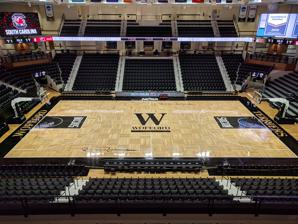
Building: Jerry Richardson Indoor Stadium
Country: United States of America
Year built: 2017
College basketball arena in South Carolina, USA Jerry Richardson Indoor Stadium Jerry Richardson Indoor Stadium Location in South Carolina Show map of South Carolina Jerry Richardson Indoor Stadium Location in the United States Show map of the United States Location 601 Cummings Street Spartanburg, South Carolina 29303 Coordinates 34°57′48″N 81°56′01″W / 34.963427°N 81.933630°W / 34.963427; -81.933630 Owner Wofford College Operator Wofford College Capacity 3,400 (2017-present) Surface Hardwood Construction Built by Robins & Morton Opened September 20, 2017 Tenants Wofford Terriers men's basketball ( NCAA ) (2017–present) Wofford Terriers women's basketball ( NCAA ) (2017–present) Jerry Richardson Indoor Stadium is a college basketball arena located in Spartanburg, South Carolina on the campus of Wofford College . It became home of the Wofford Terriers men's and women's basketball teams at the start of the 2017–18 season , replacing Benjamin Johnson Arena . The main basketball arena seats 3,400, and the building also includes a 350-seat volleyball arena. Construction on the facility began in January of 2016. The building opened with a volleyball match between Wofford and Furman on September 20, 2017, and the basketball arena opened on November 10 with a men's game against South Carolina . The Jerry Richardson Indoor Stadium has a seating capacity for non-athletics functions, such as commencement and concerts, of 4,500. It includes home and visitor lockers for multiple sports, a state-of-the-art training room, coaches' offices and locker rooms and team meeting rooms. Other features include a video board and ribbon boards, plus designated areas specifically designed for students, fans, children and donors. Four open-air suites are located in the corners. It was designed by McMillan Pazdan Smith Architecture with Robins and Morton as general contractors. References